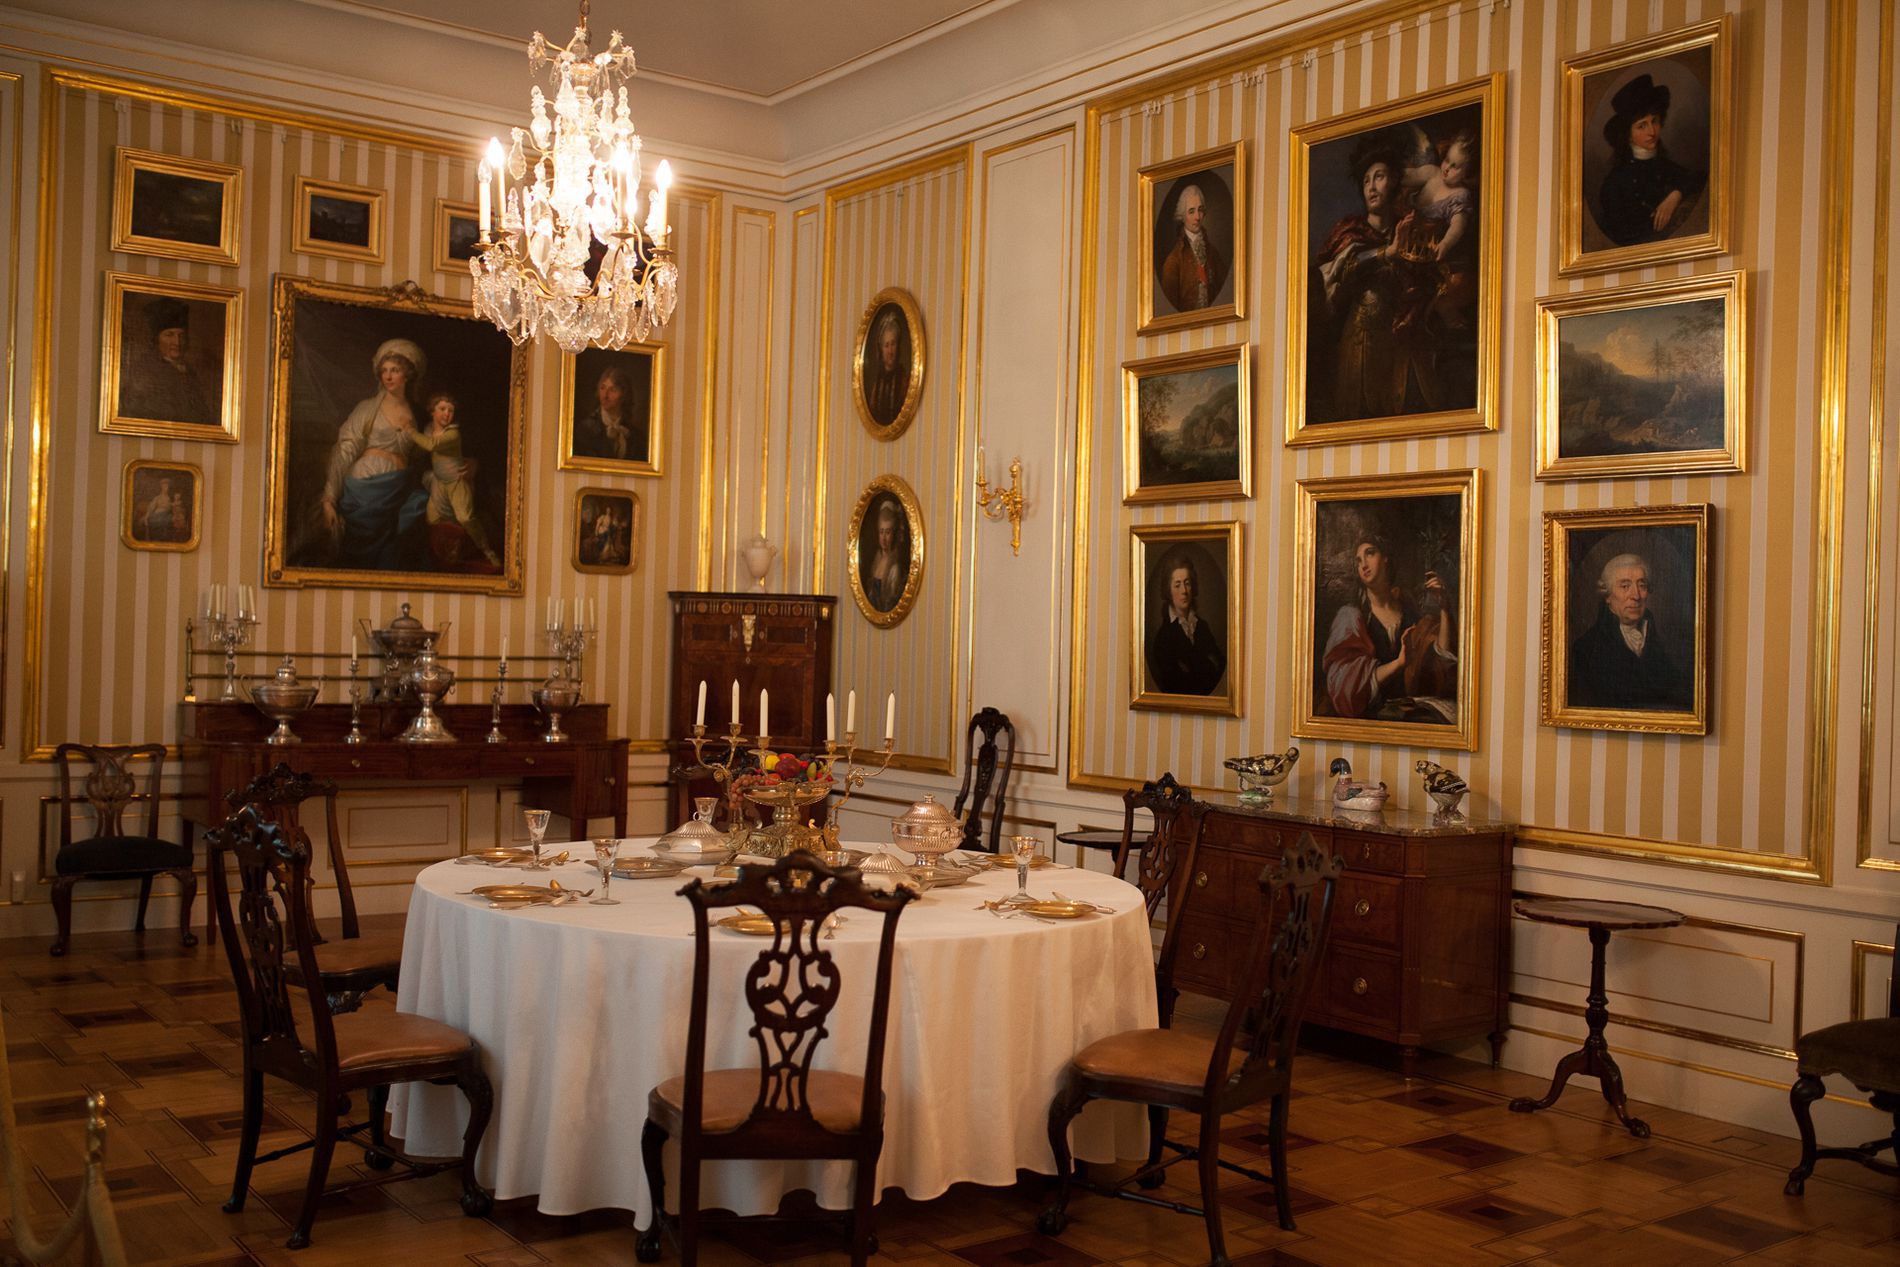
Elegant Dining Room
this elegant photograph captures a dining room with warm lightning, a round table with a white tablecloth is centered in the room, surrounded by wooden chairs, the wall is rich with a gallery of paintings.
this architectural photograph was taken at eye level allowing an immersive view of the entire room, the wall is rich with historic paintings, the dining table is full with golden decoration, the mood is elegant while the color palette is warm and gold.
Labels: Architecture, Building, Dining Room, Dining Table, Furniture, Indoors, Room, Table, Floor, Flooring, Chandelier, Lamp, Interior Design, Wood, Reception, Reception Room, Waiting Room, Restaurant, Art, Painting, Person, Hardwood, Candle, Hall, Home Decor, Living Room, Cafeteria, Tabletop, Lighting, Tablecloth, Cabinet, Sconce, Chair, Ceiling, Wall
Camera: Canon Canon EOS 5D Mark II
Lens: 35mm, Sigma 35mm f/1.4 DG HSM
Aperture: F1.8
Exposure: 1/60 sec
ISO: 1600
Focal length: 35.0 mm